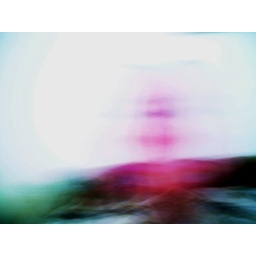
Self-portrait against wall with honk-eyed cat